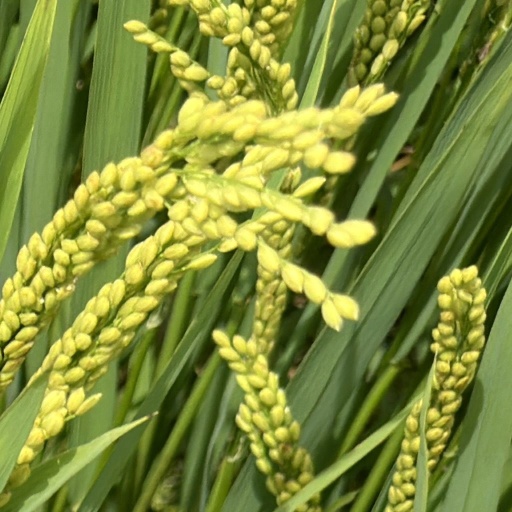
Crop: rice